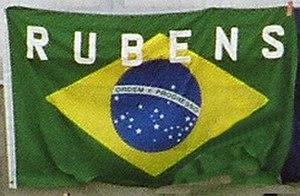
Rubens Gonçalves Barrichello, né le 23 mai 1972 à São Paulo, Brésil, est un pilote de course automobile brésilien. Il a fait ses débuts en Formule 1 en 1993 et est le recordman du nombre de départs en Formule 1 avec 323 Grands Prix. En championnat du monde, il a remporté 11 victoires, réalisé 14 pole positions, 17 meilleurs tours en course et est monté 68 fois sur le podium.